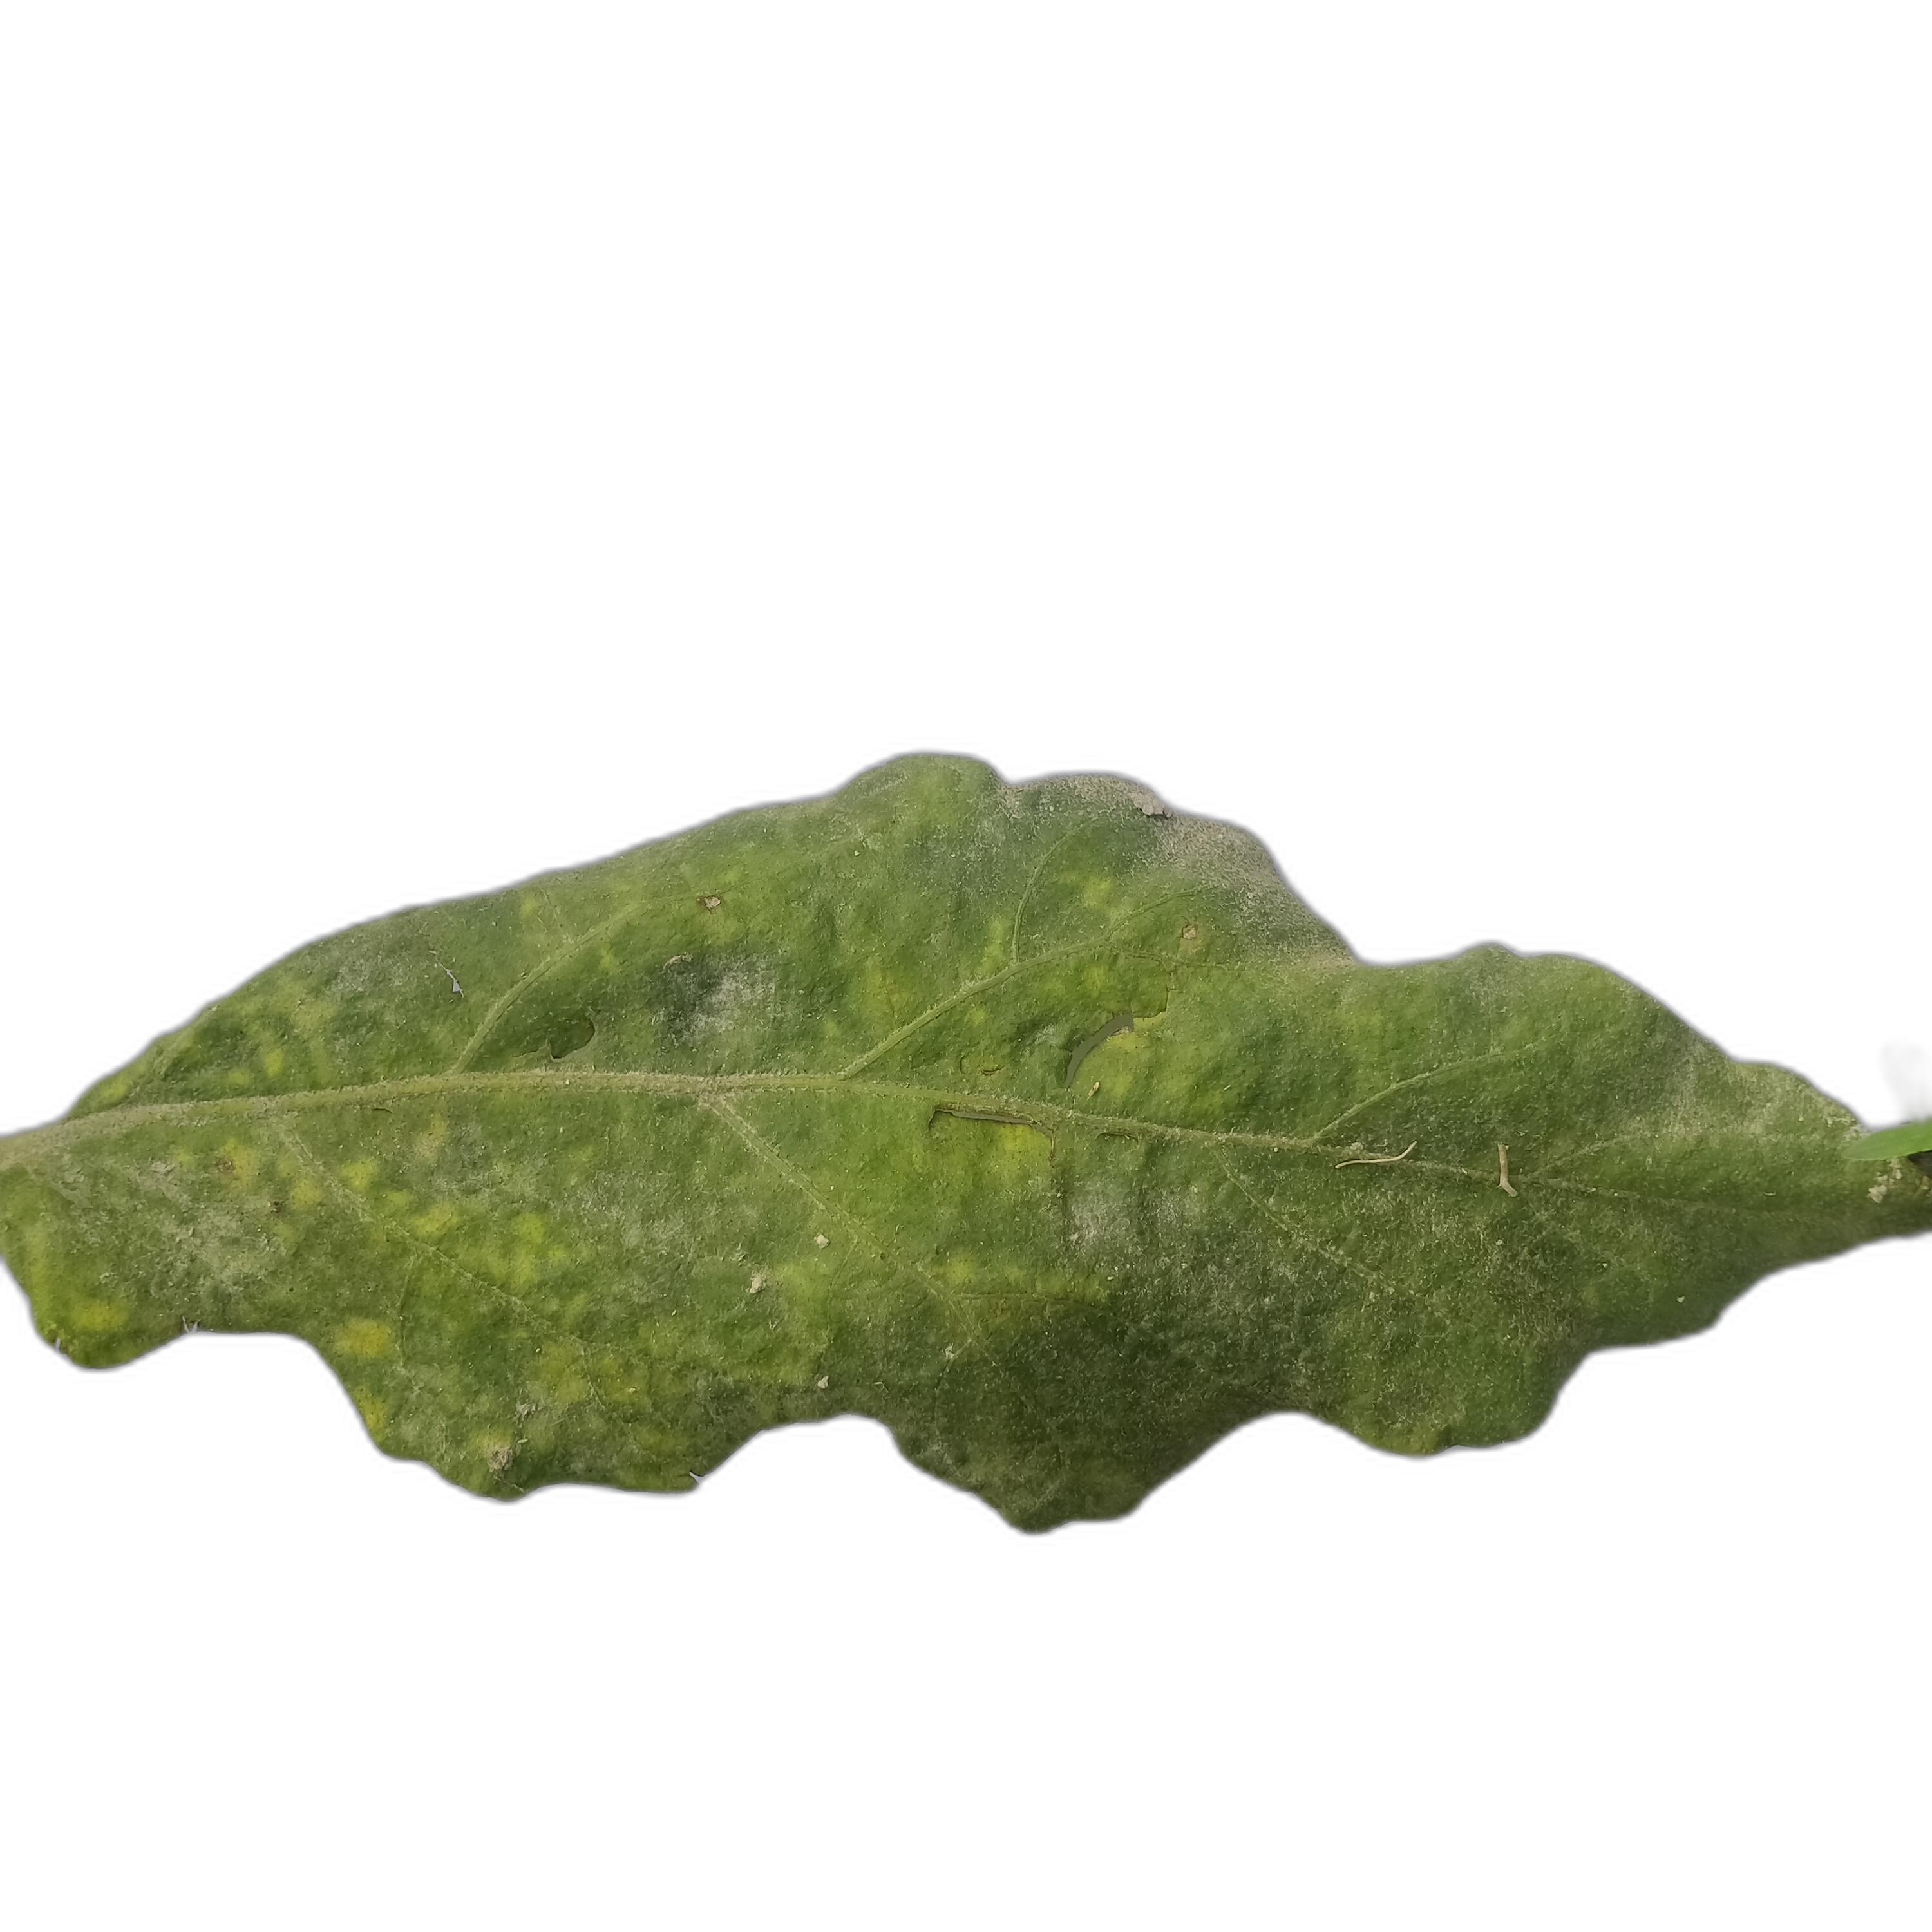
Label: Leaf Spot Disease